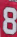
Number: 8